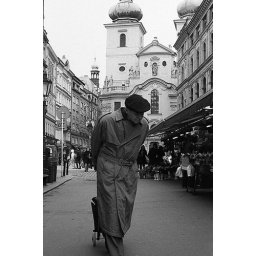
an old man walking on the old street in the old square called Old Town.Taken by Leica M6 + Summicron 50mm f2.